Taiyō Kea

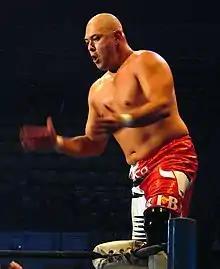
Taiyō Kea in 2010

Maunakea Mossman (born November 18, 1975) is an American retired professional wrestler, best known under his ring name . Best known for his work in All Japan Pro Wrestling (AJPW), he is the only wrestler in AJPW's history to have held the Triple Crown Heavyweight Championship, the World Tag Team Championship and the World Junior Heavyweight Championship.